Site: brandenburg
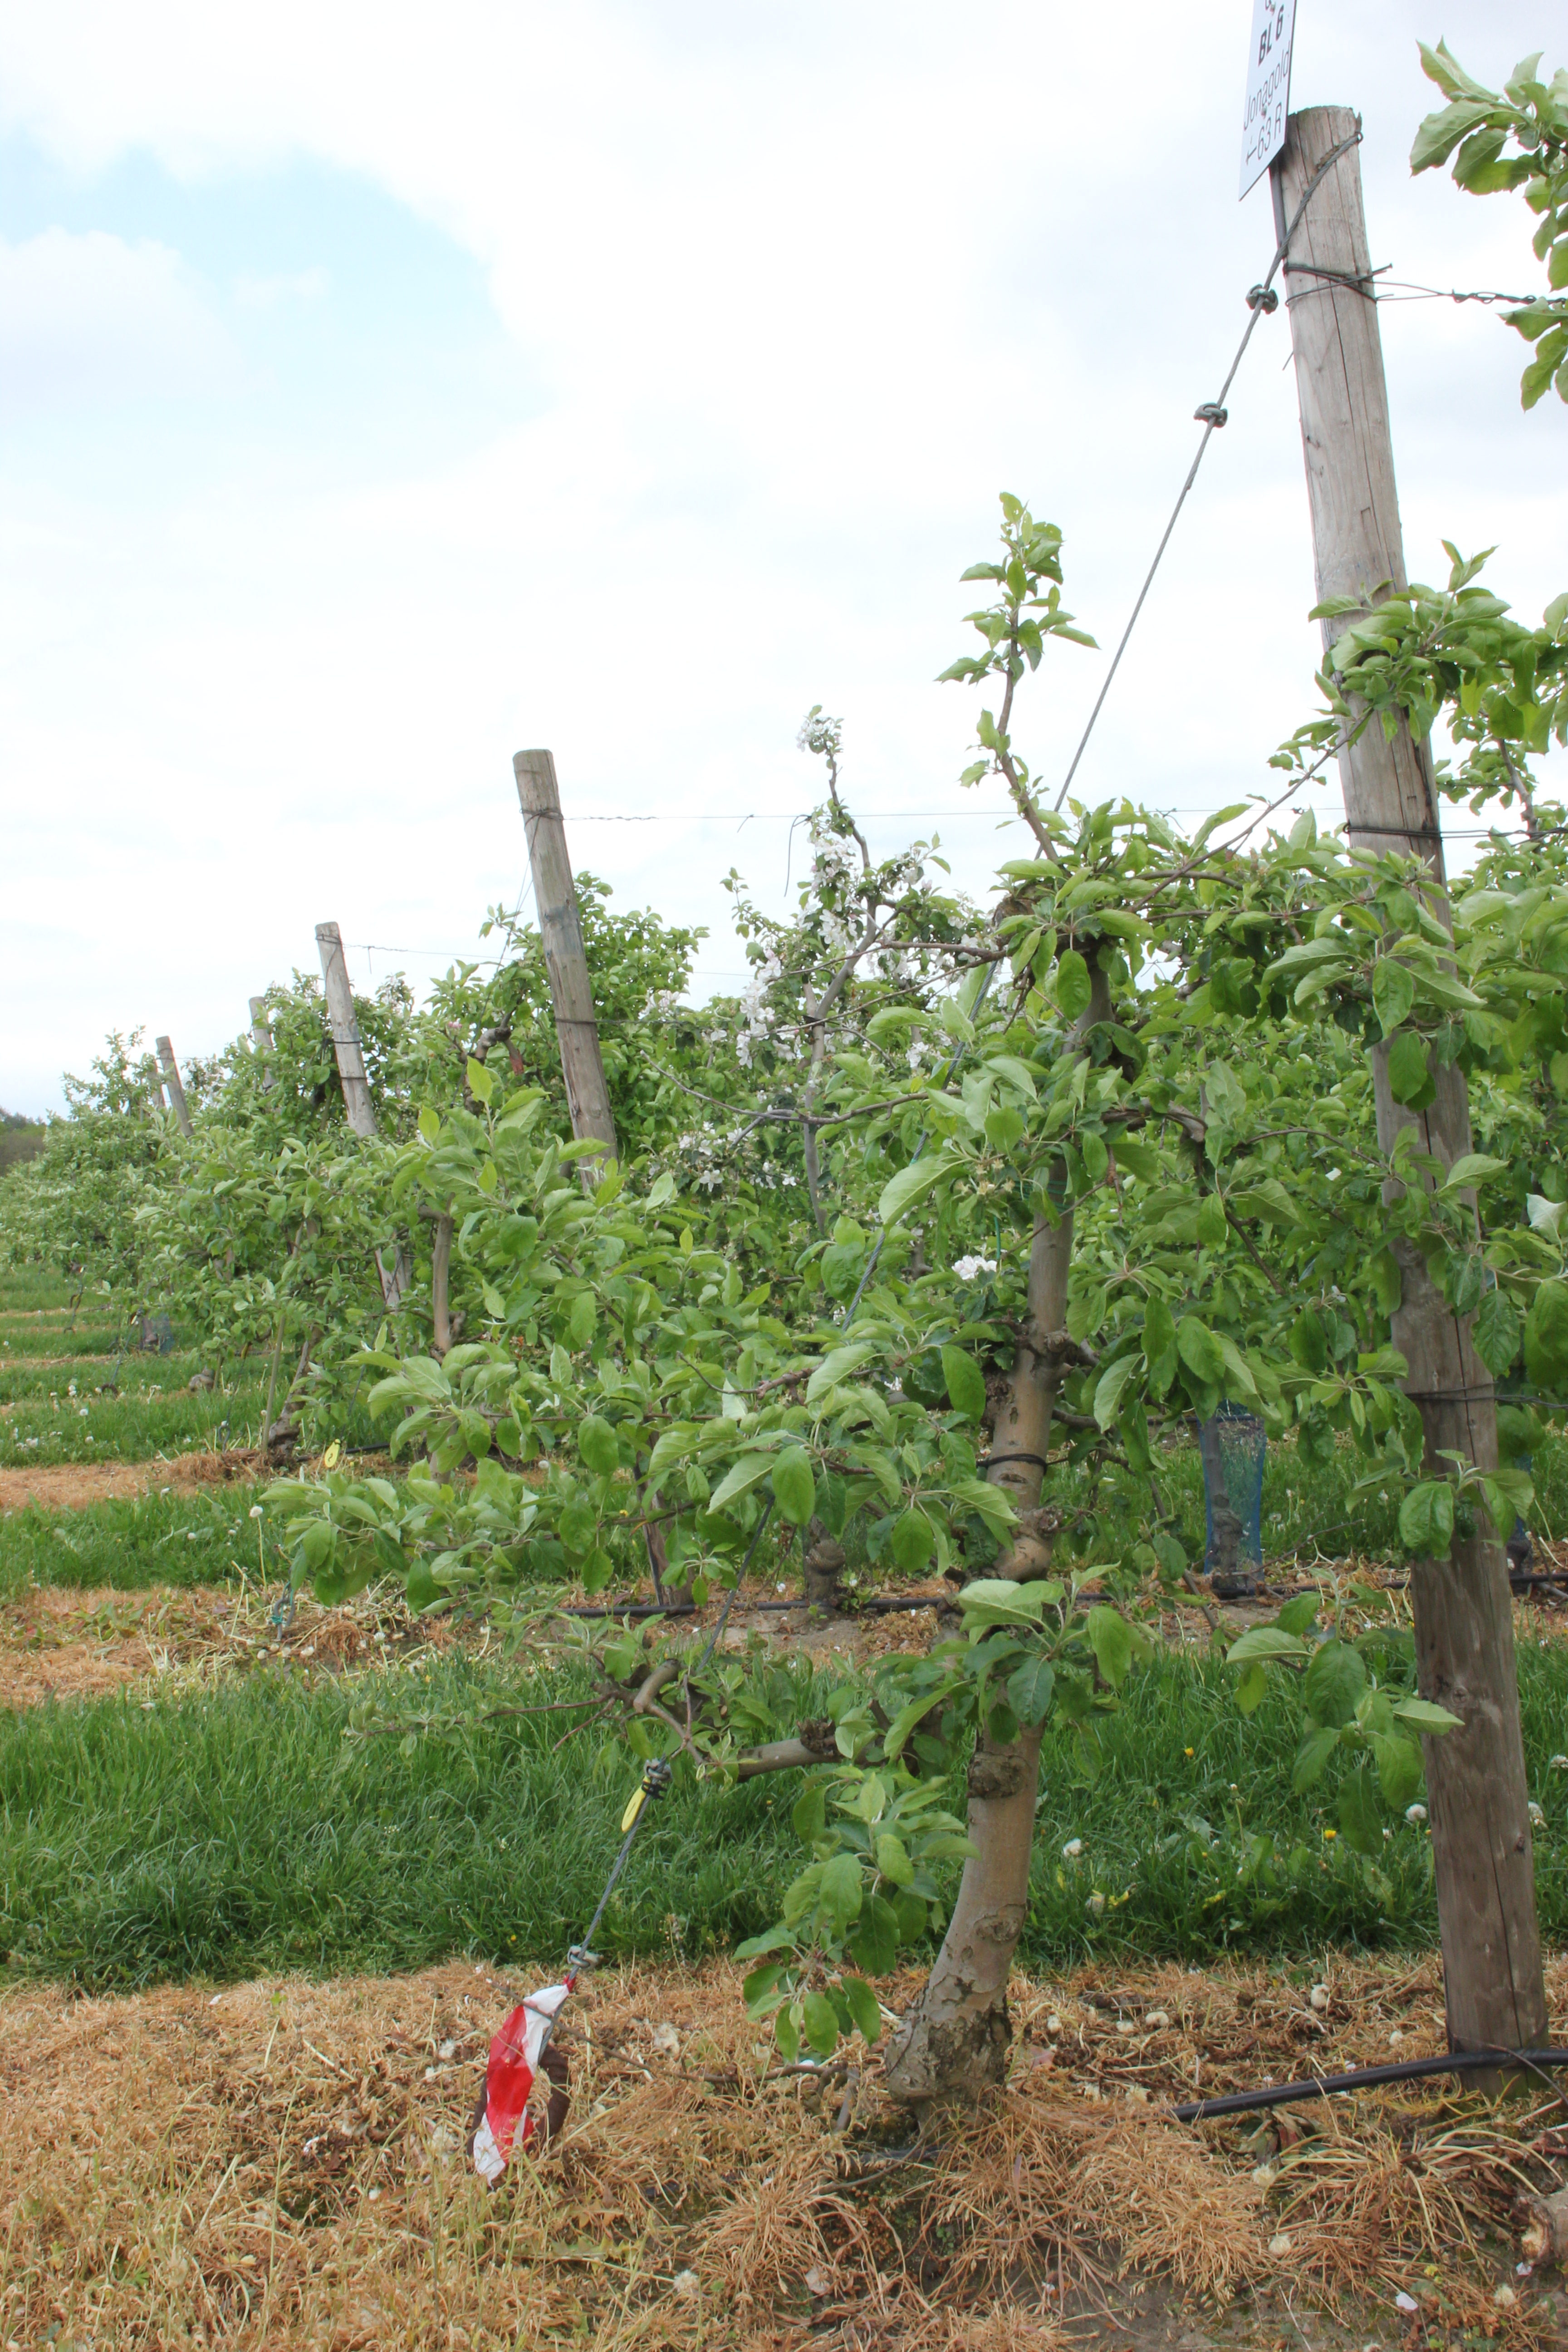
Growth stage (BBCH 67): Flowering